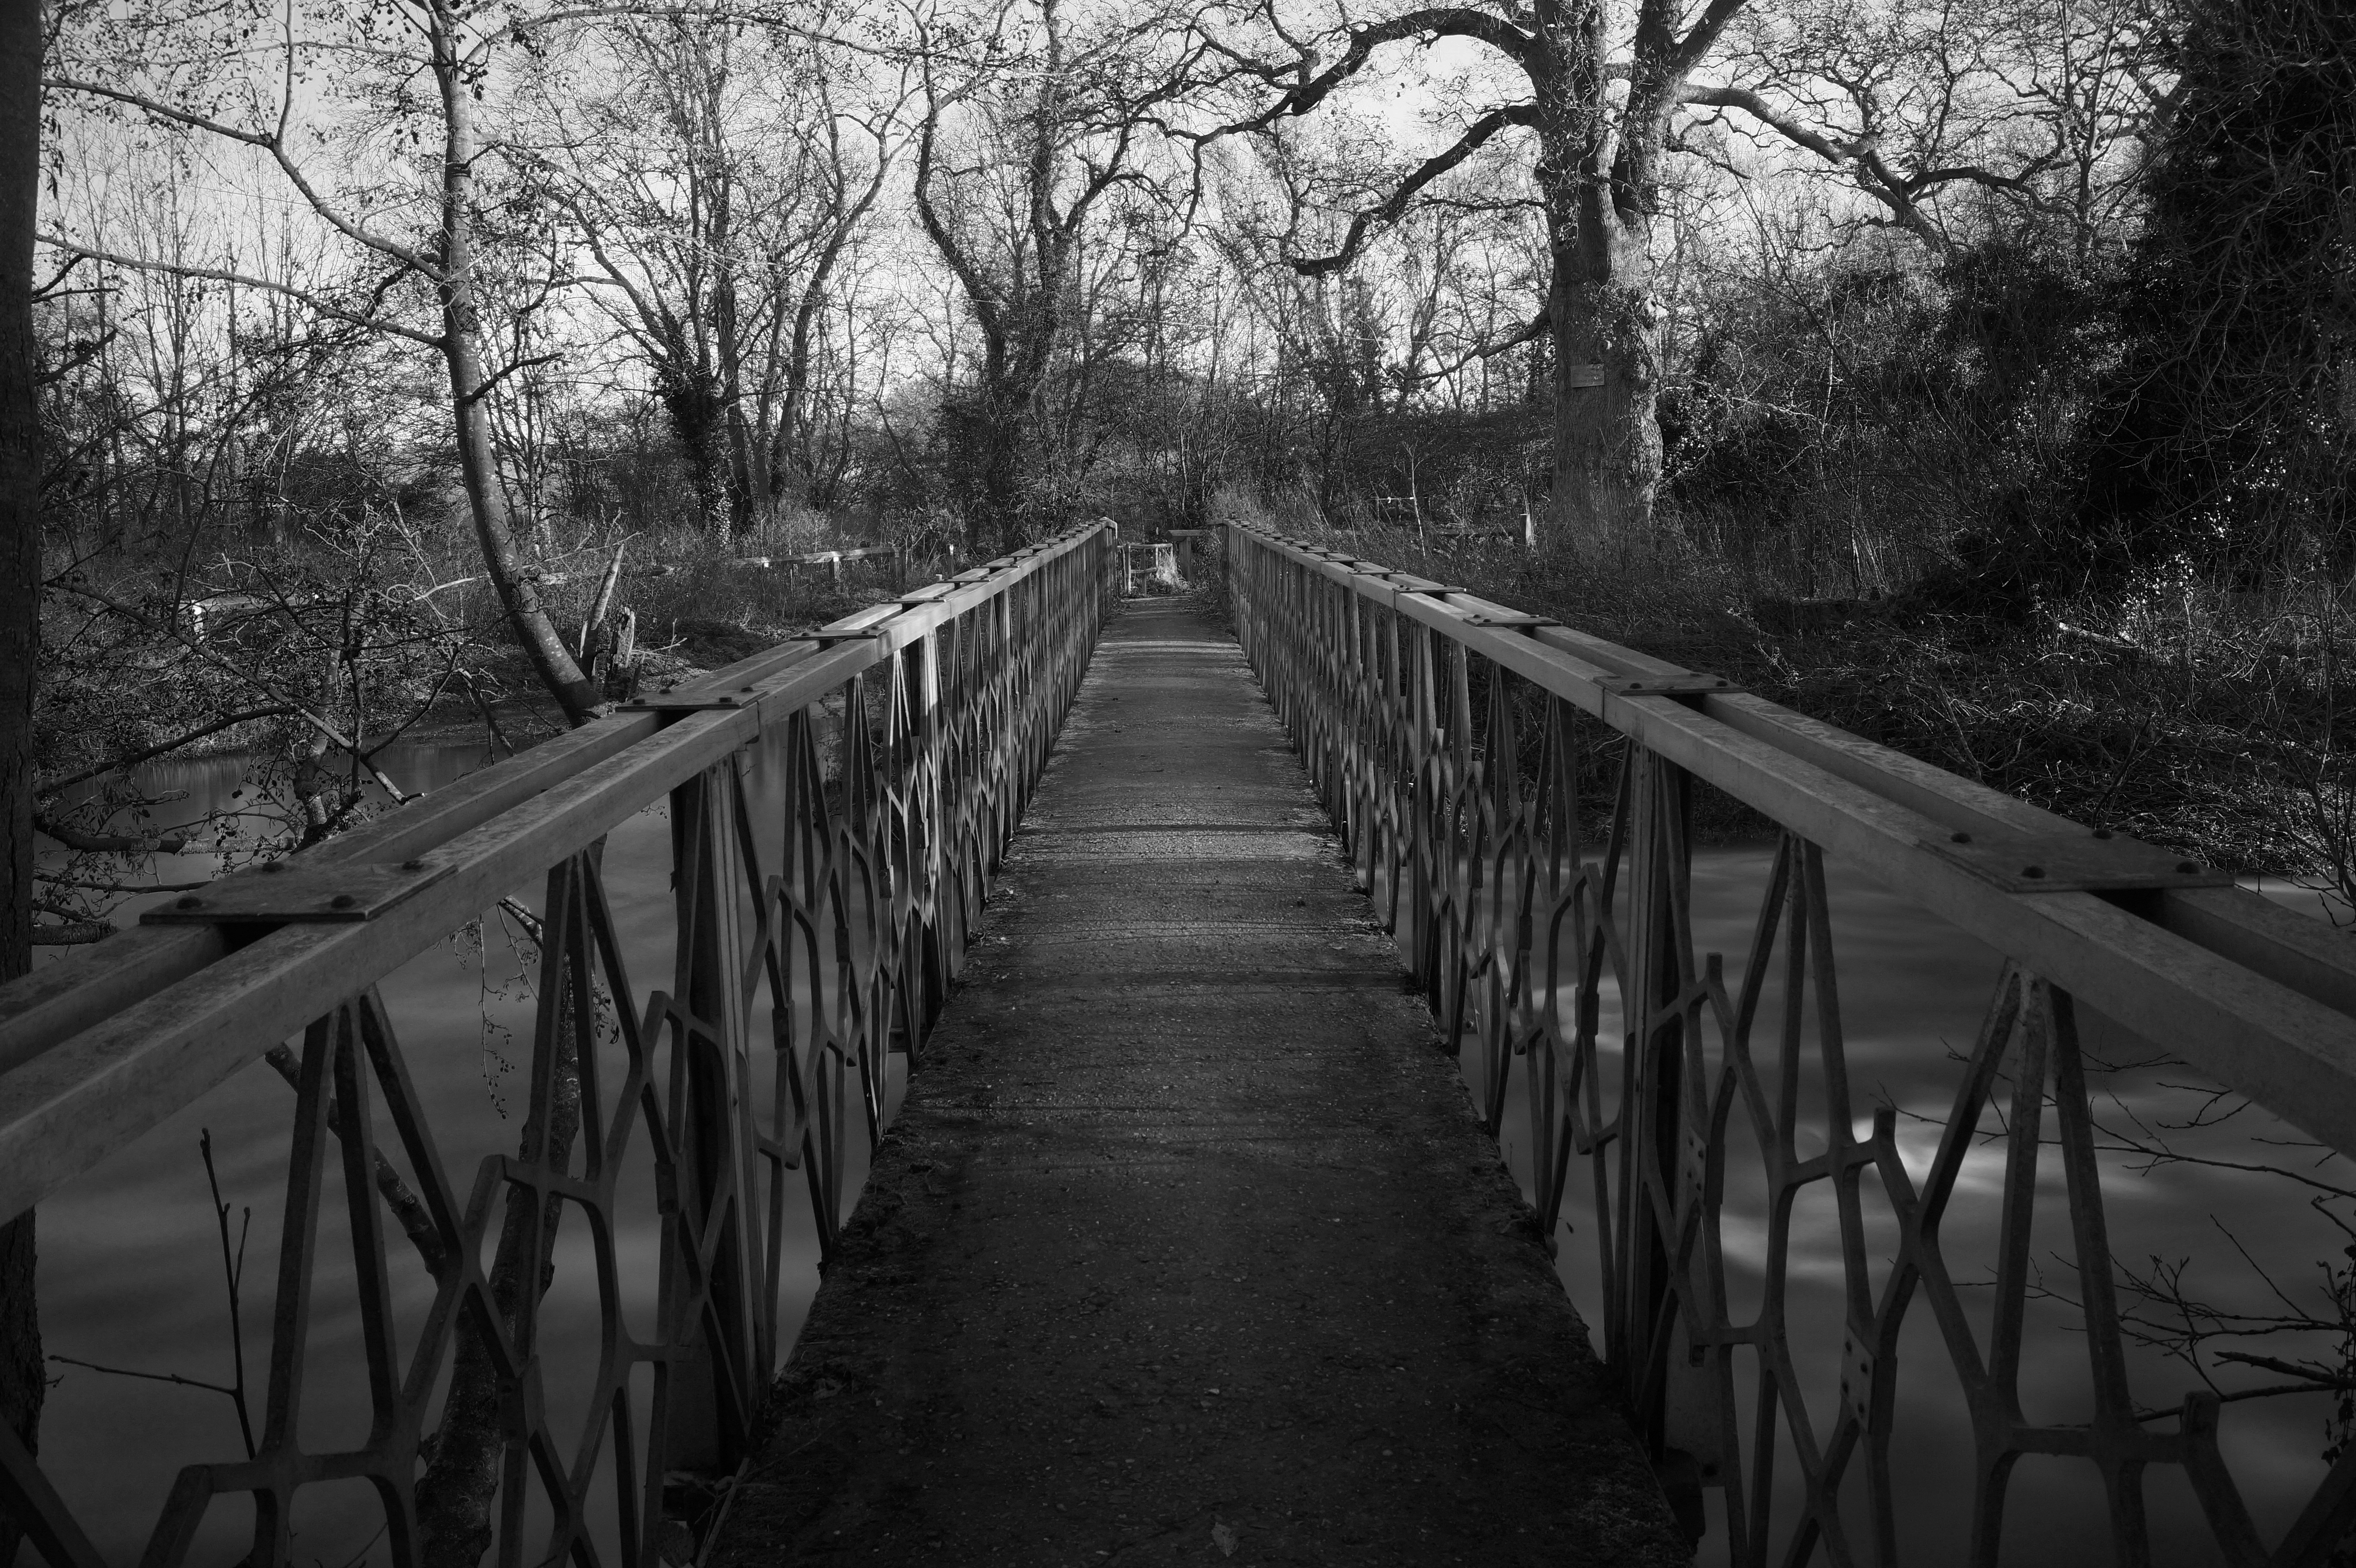
tree, water, forest, branch, winter, black and white, white, bridge, sunlight, morning, fall, river, reflection, autumn, darkness, black, monochrome, season, shutter, waterway, blackwhite, woodland, priority, monochrome photography, atmospheric phenomenon